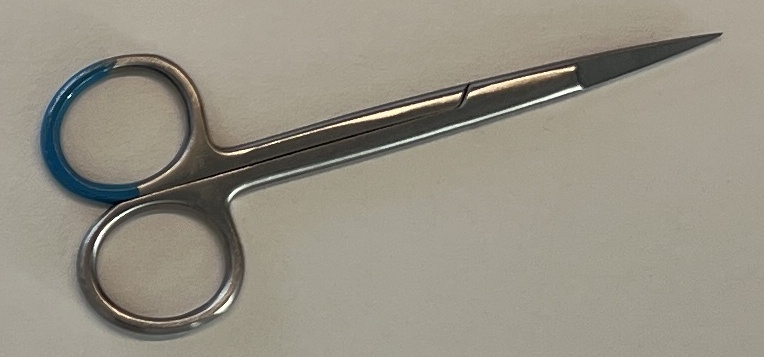
Hinged instrument state: closed